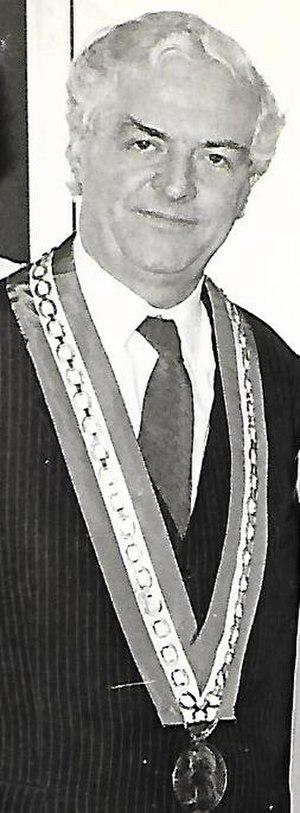
André Delelis, homme politique français, Maire de Lens, député socialiste du Pas-de-Calais, ministre du Commerce et de l'Artisanat des deux premiers gouvernements Mauroy.
Le deuxième gouvernement Pierre Mauroy est le 16ᵉ gouvernement de la Vᵉ République française. Dirigé par Pierre Mauroy et nommé par François Mitterrand, président de la République de 1981 à 1995, il est en fonctions du 23 juin 1981 au 22 mars 1983.
André Delelis, né le 23 mai 1924 à Cauchy-à-la-Tour et mort le 4 septembre 2012 à Lens, est un homme politique français.
Le premier gouvernement Pierre Mauroy est le 15ᵉ gouvernement de la Vᵉ République française.